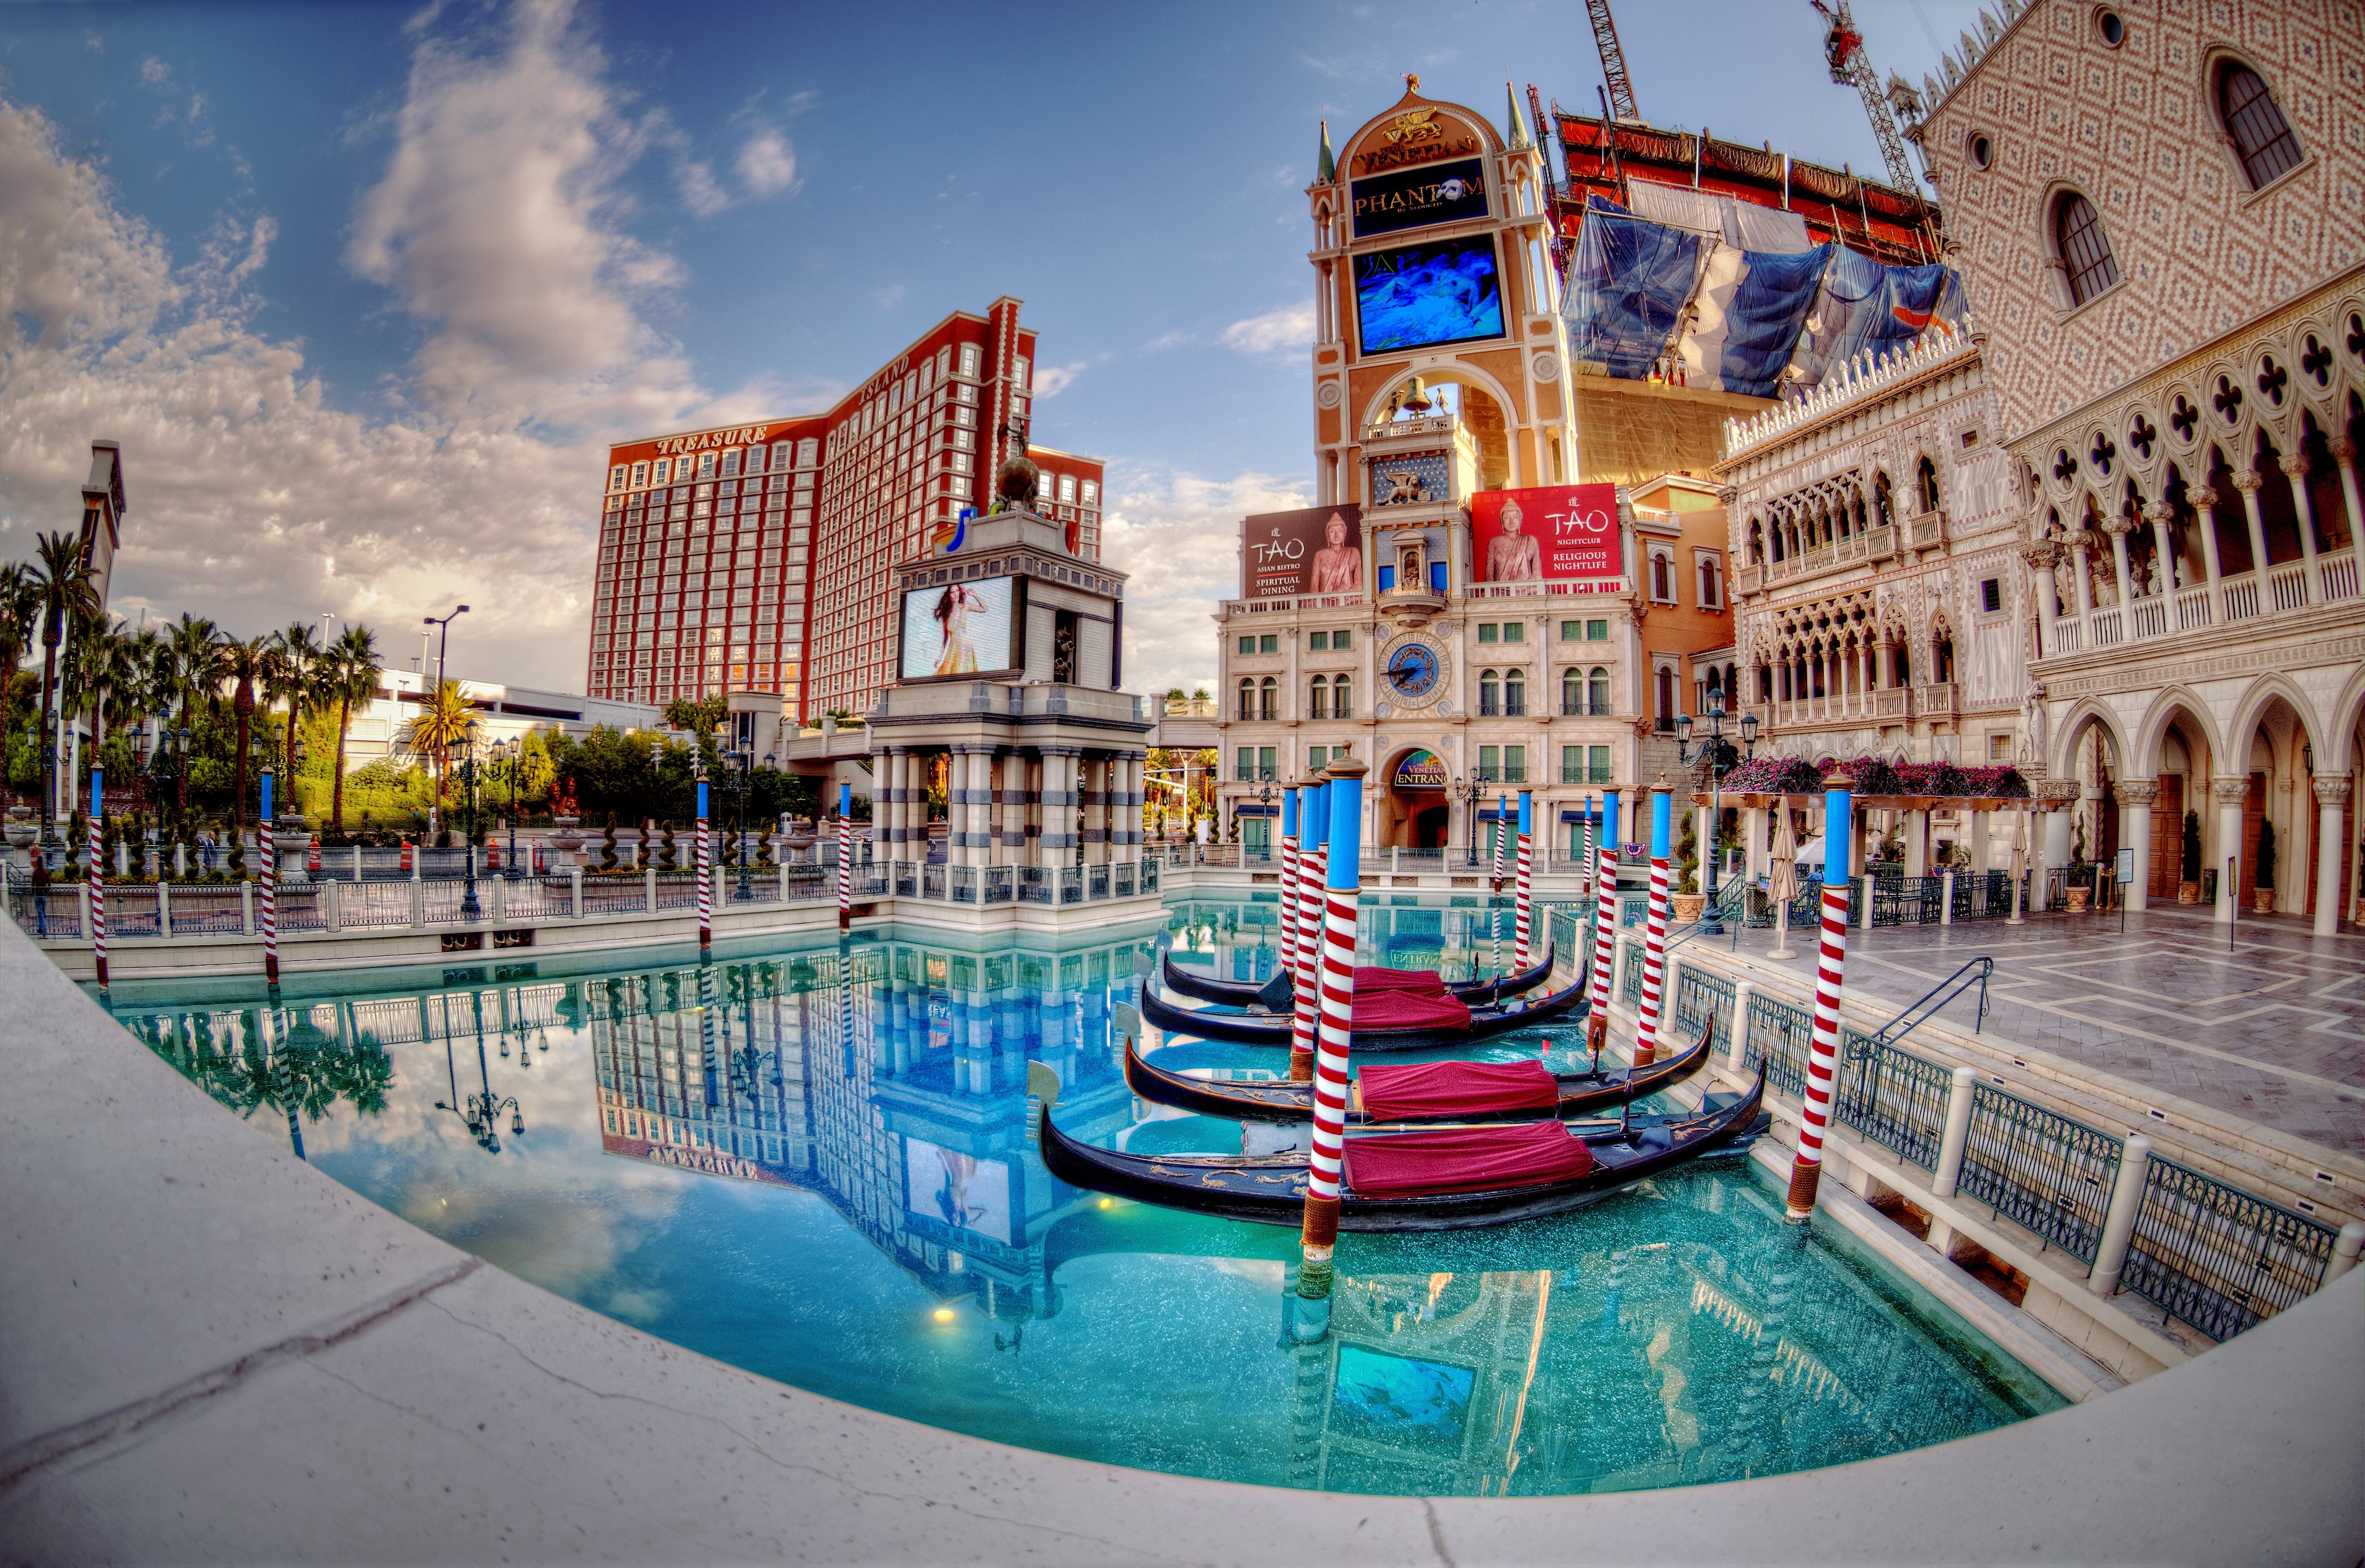
water, architecture, building, palace, city, urban, cityscape, downtown, vacation, travel, amusement park, swimming pool, plaza, park, asia, landmark, port, leisure, resort, boats, town square, water park, city centre